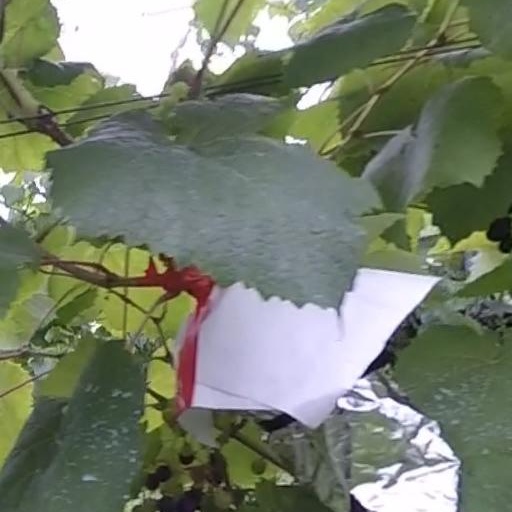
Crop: grape